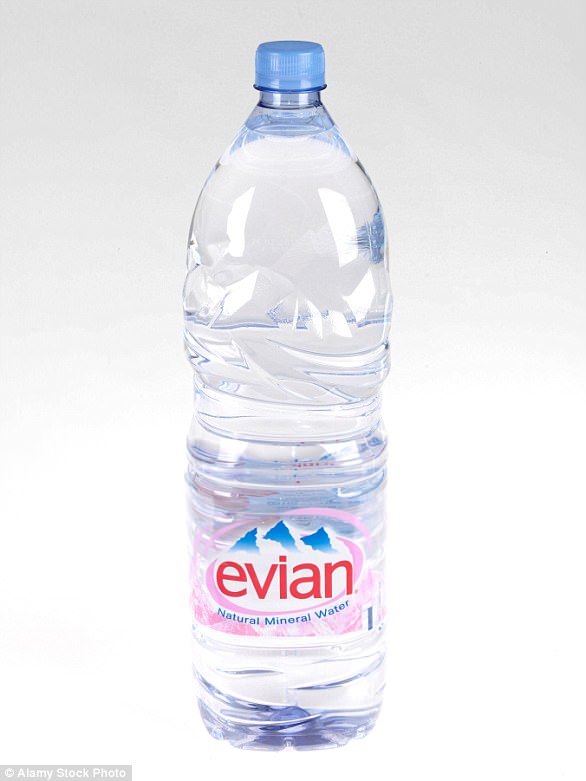
Waste category: plastic